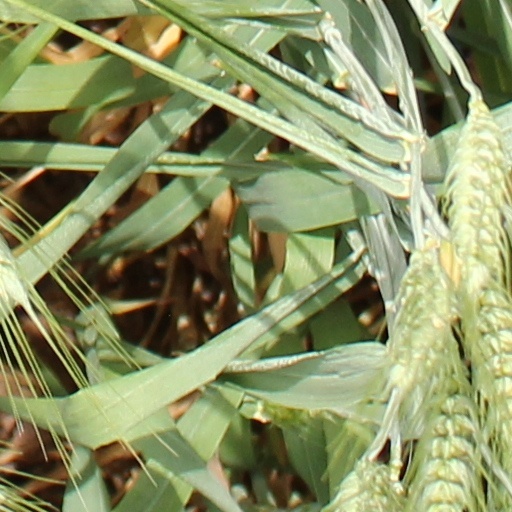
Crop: wheat